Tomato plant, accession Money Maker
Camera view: horizontal (90 deg, fisheye); turntable rotation: 60 degrees
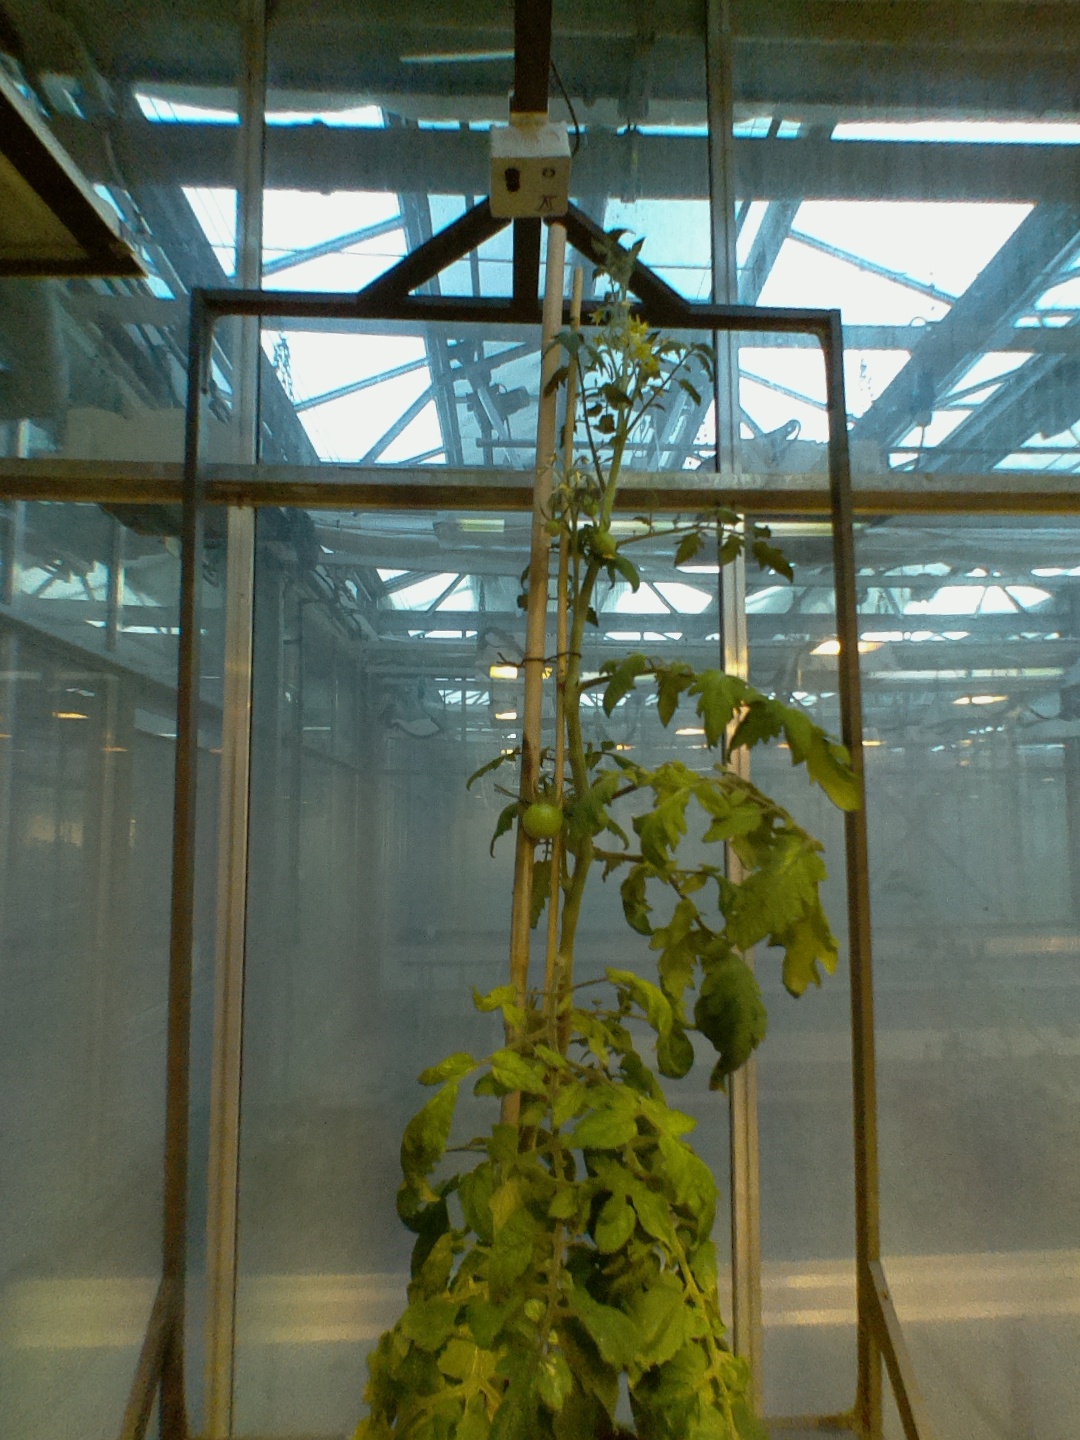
BBCH growth stage 73: 30%-40% of final fruit size